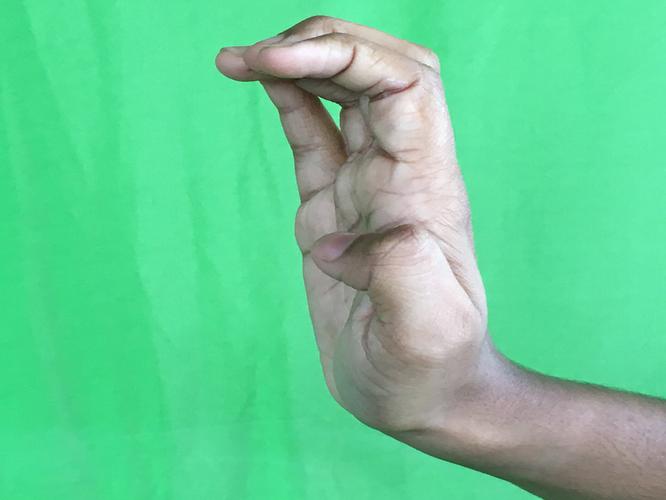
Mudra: Sarpasirsha
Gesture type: single_hand